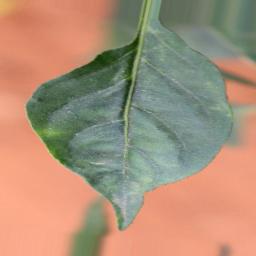
Label: healthy